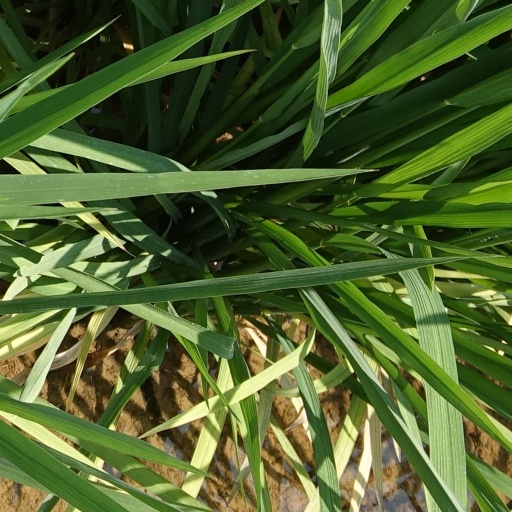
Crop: rice